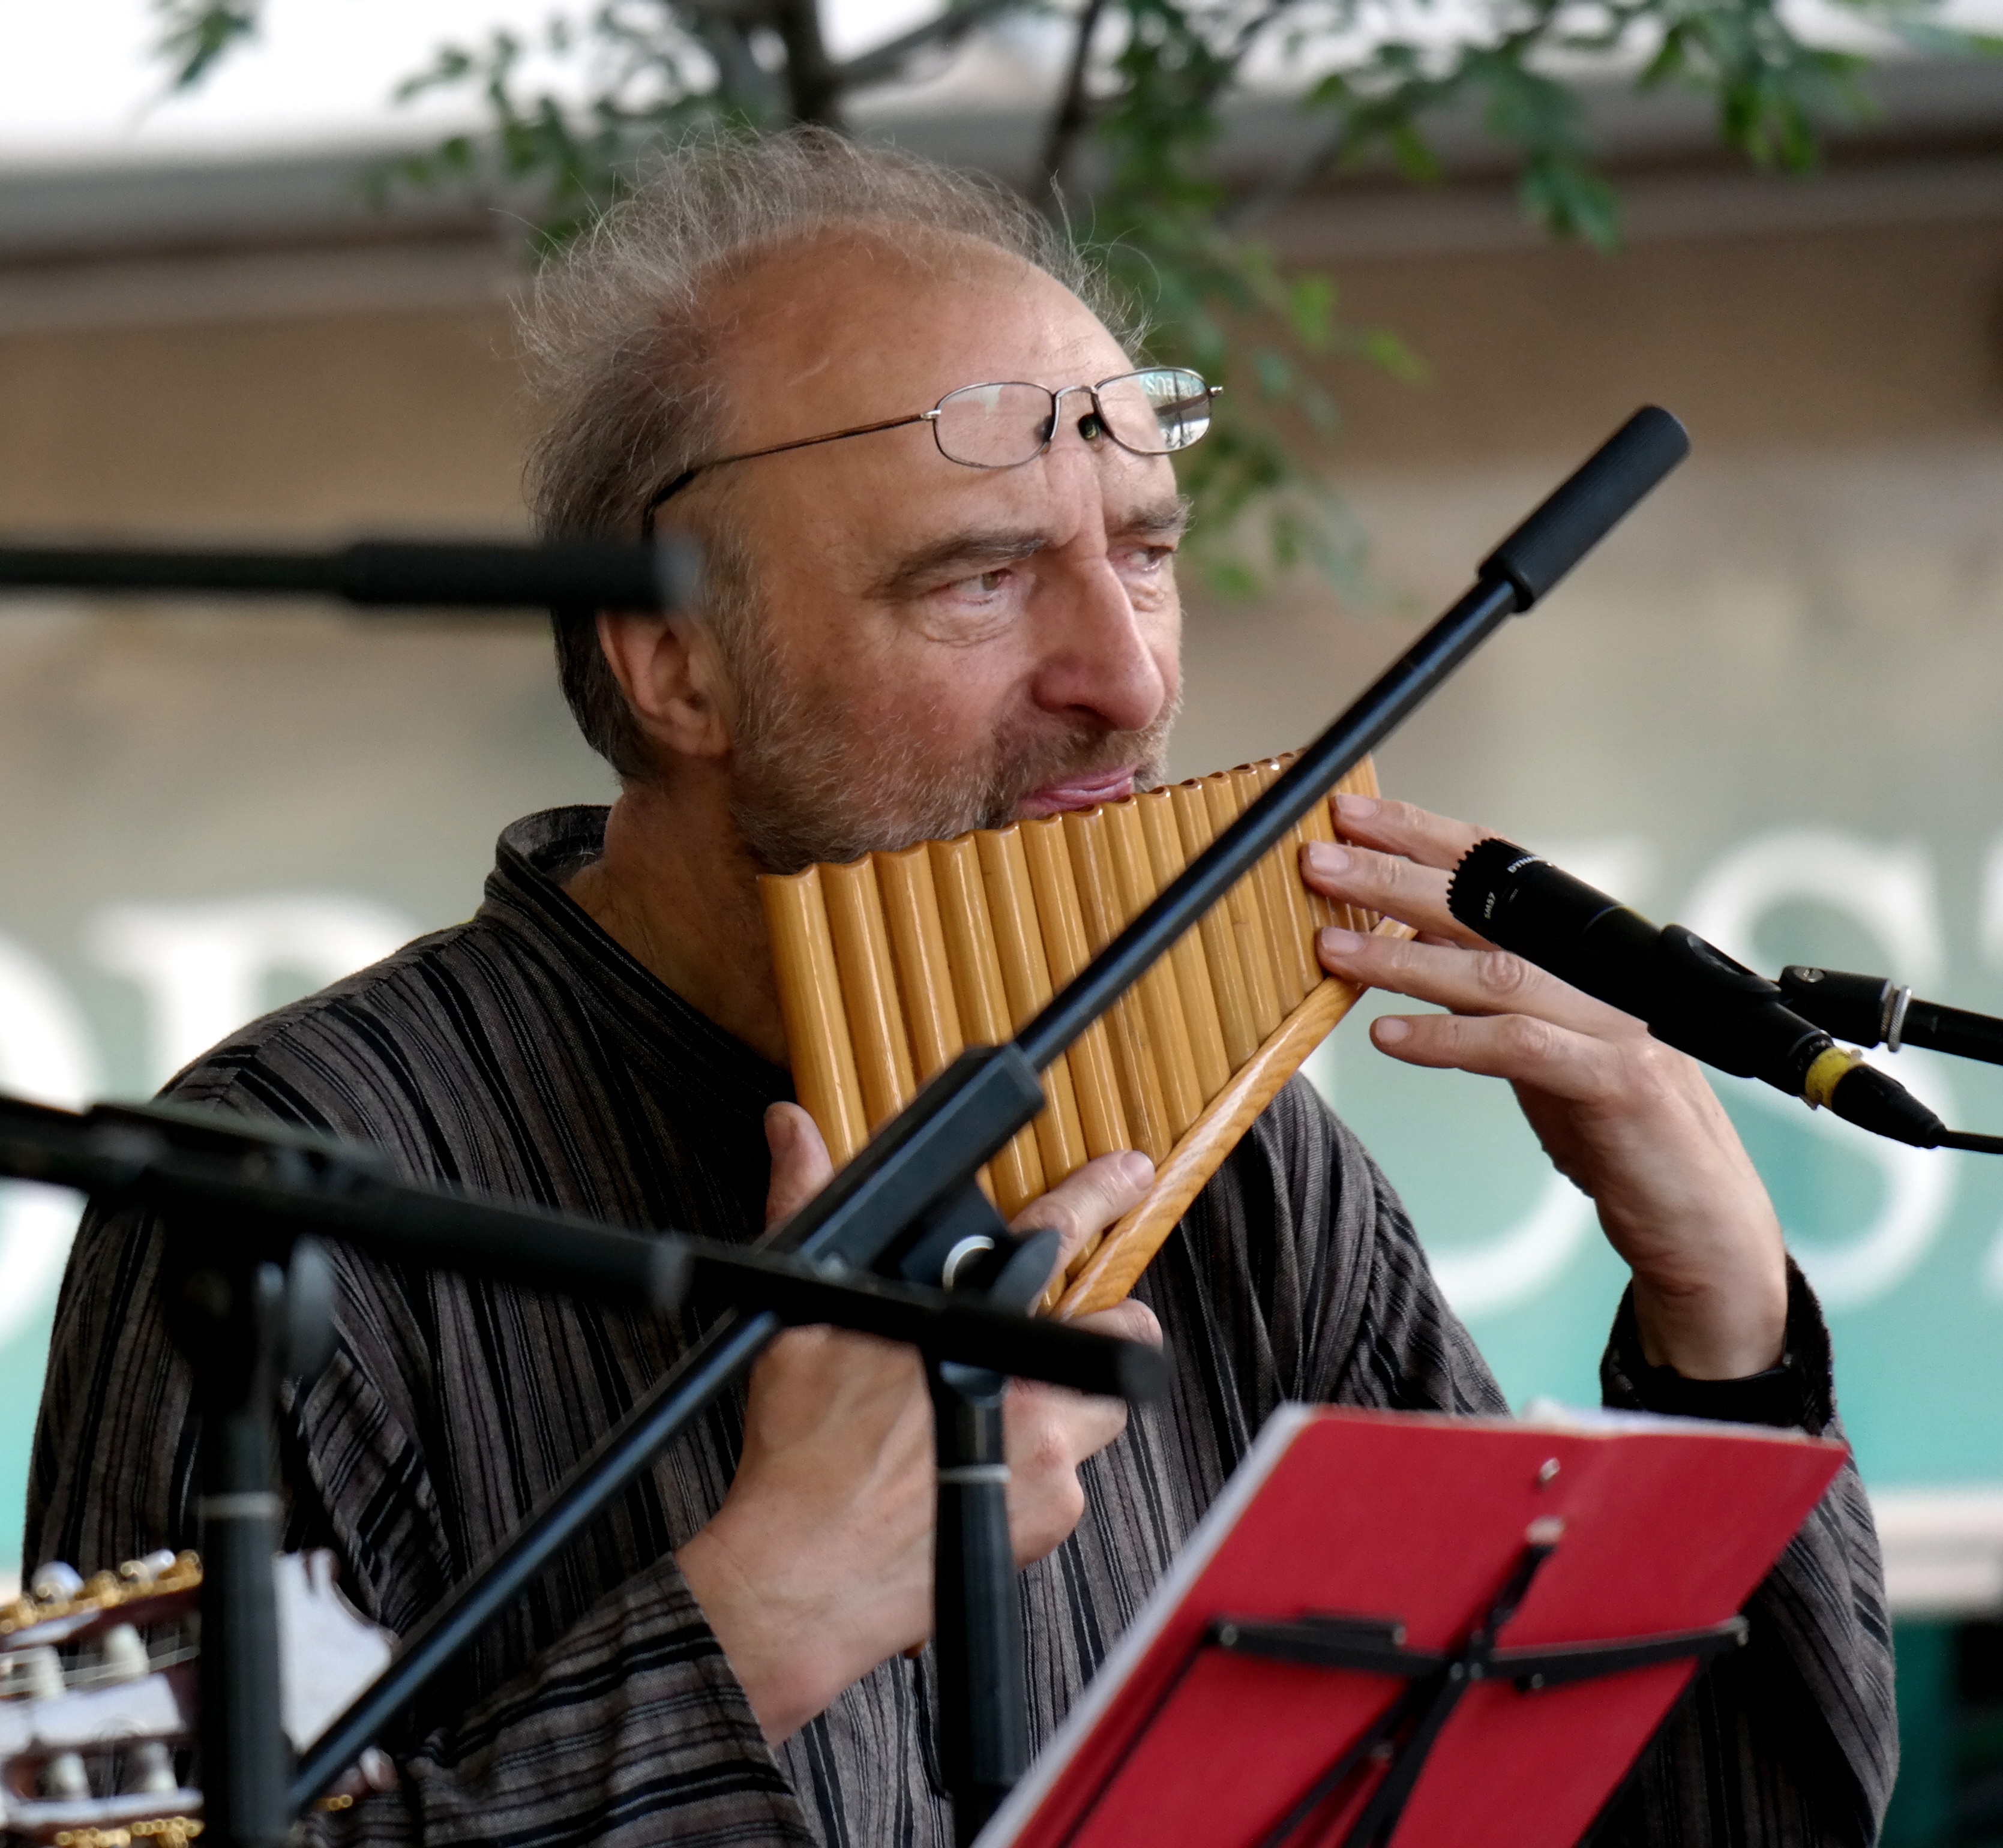
concert, musician, musical instrument, event, violinist, fiddle, ivan, string instrument, sebo band, bowed string instrument